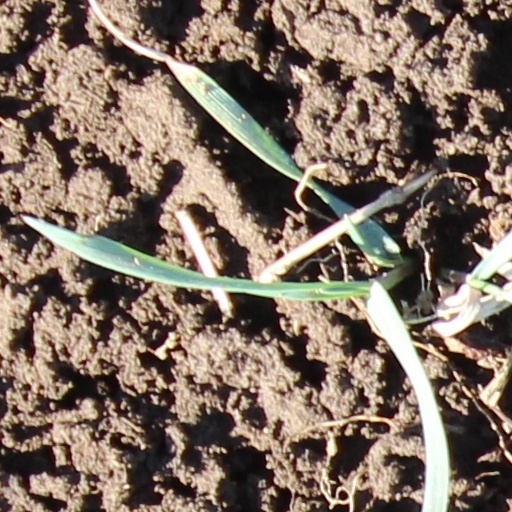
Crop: wheat